Bonnie and Clyde

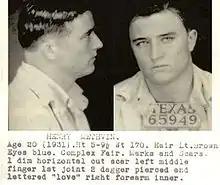
Henry Methvin escaped prosecution for the two Grapevine, Texas, murders because of his father's cooperation with the posse. He was prosecuted for other crimes in Oklahoma, where he was convicted and served eight years.

The deafened officers inspected the vehicle and discovered an arsenal, including stolen automatic rifles, sawed-off semi-automatic shotguns, assorted handguns, and several thousand rounds of ammunition, along with fifteen sets of license plates from various states. Hamer stated: "I hate to bust the cap on a woman, especially when she was sitting down, however if it wouldn't have been her, it would have been us." Word of the deaths quickly got around when Hamer, Jordan, Oakley, and Hinton drove into town to telephone their bosses. A crowd soon gathered at the spot. Gault and Alcorn were left to guard the bodies, but they lost control of the jostling, curious throng; one woman cut off bloody locks of Parker's hair and pieces from her dress, which were subsequently sold as souvenirs. Hinton returned to find a man trying to cut off Barrow's trigger finger, and was sickened by what was occurring. Arriving at the scene, the coroner reported: